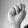
ASL letter: N